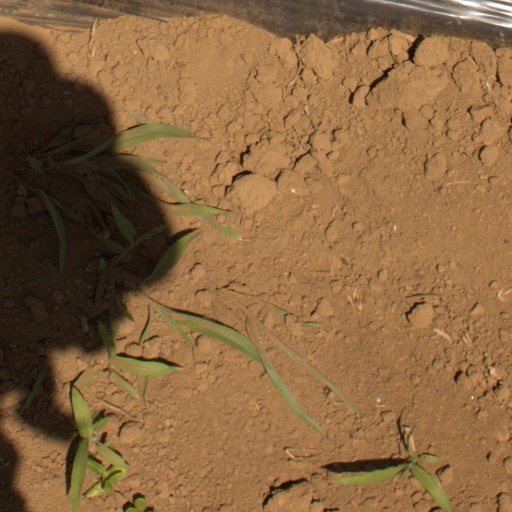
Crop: Jerusalem artichoke